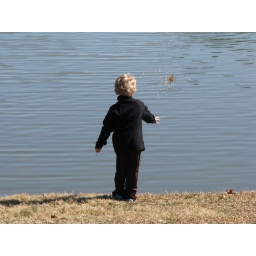
throwing grass in the water